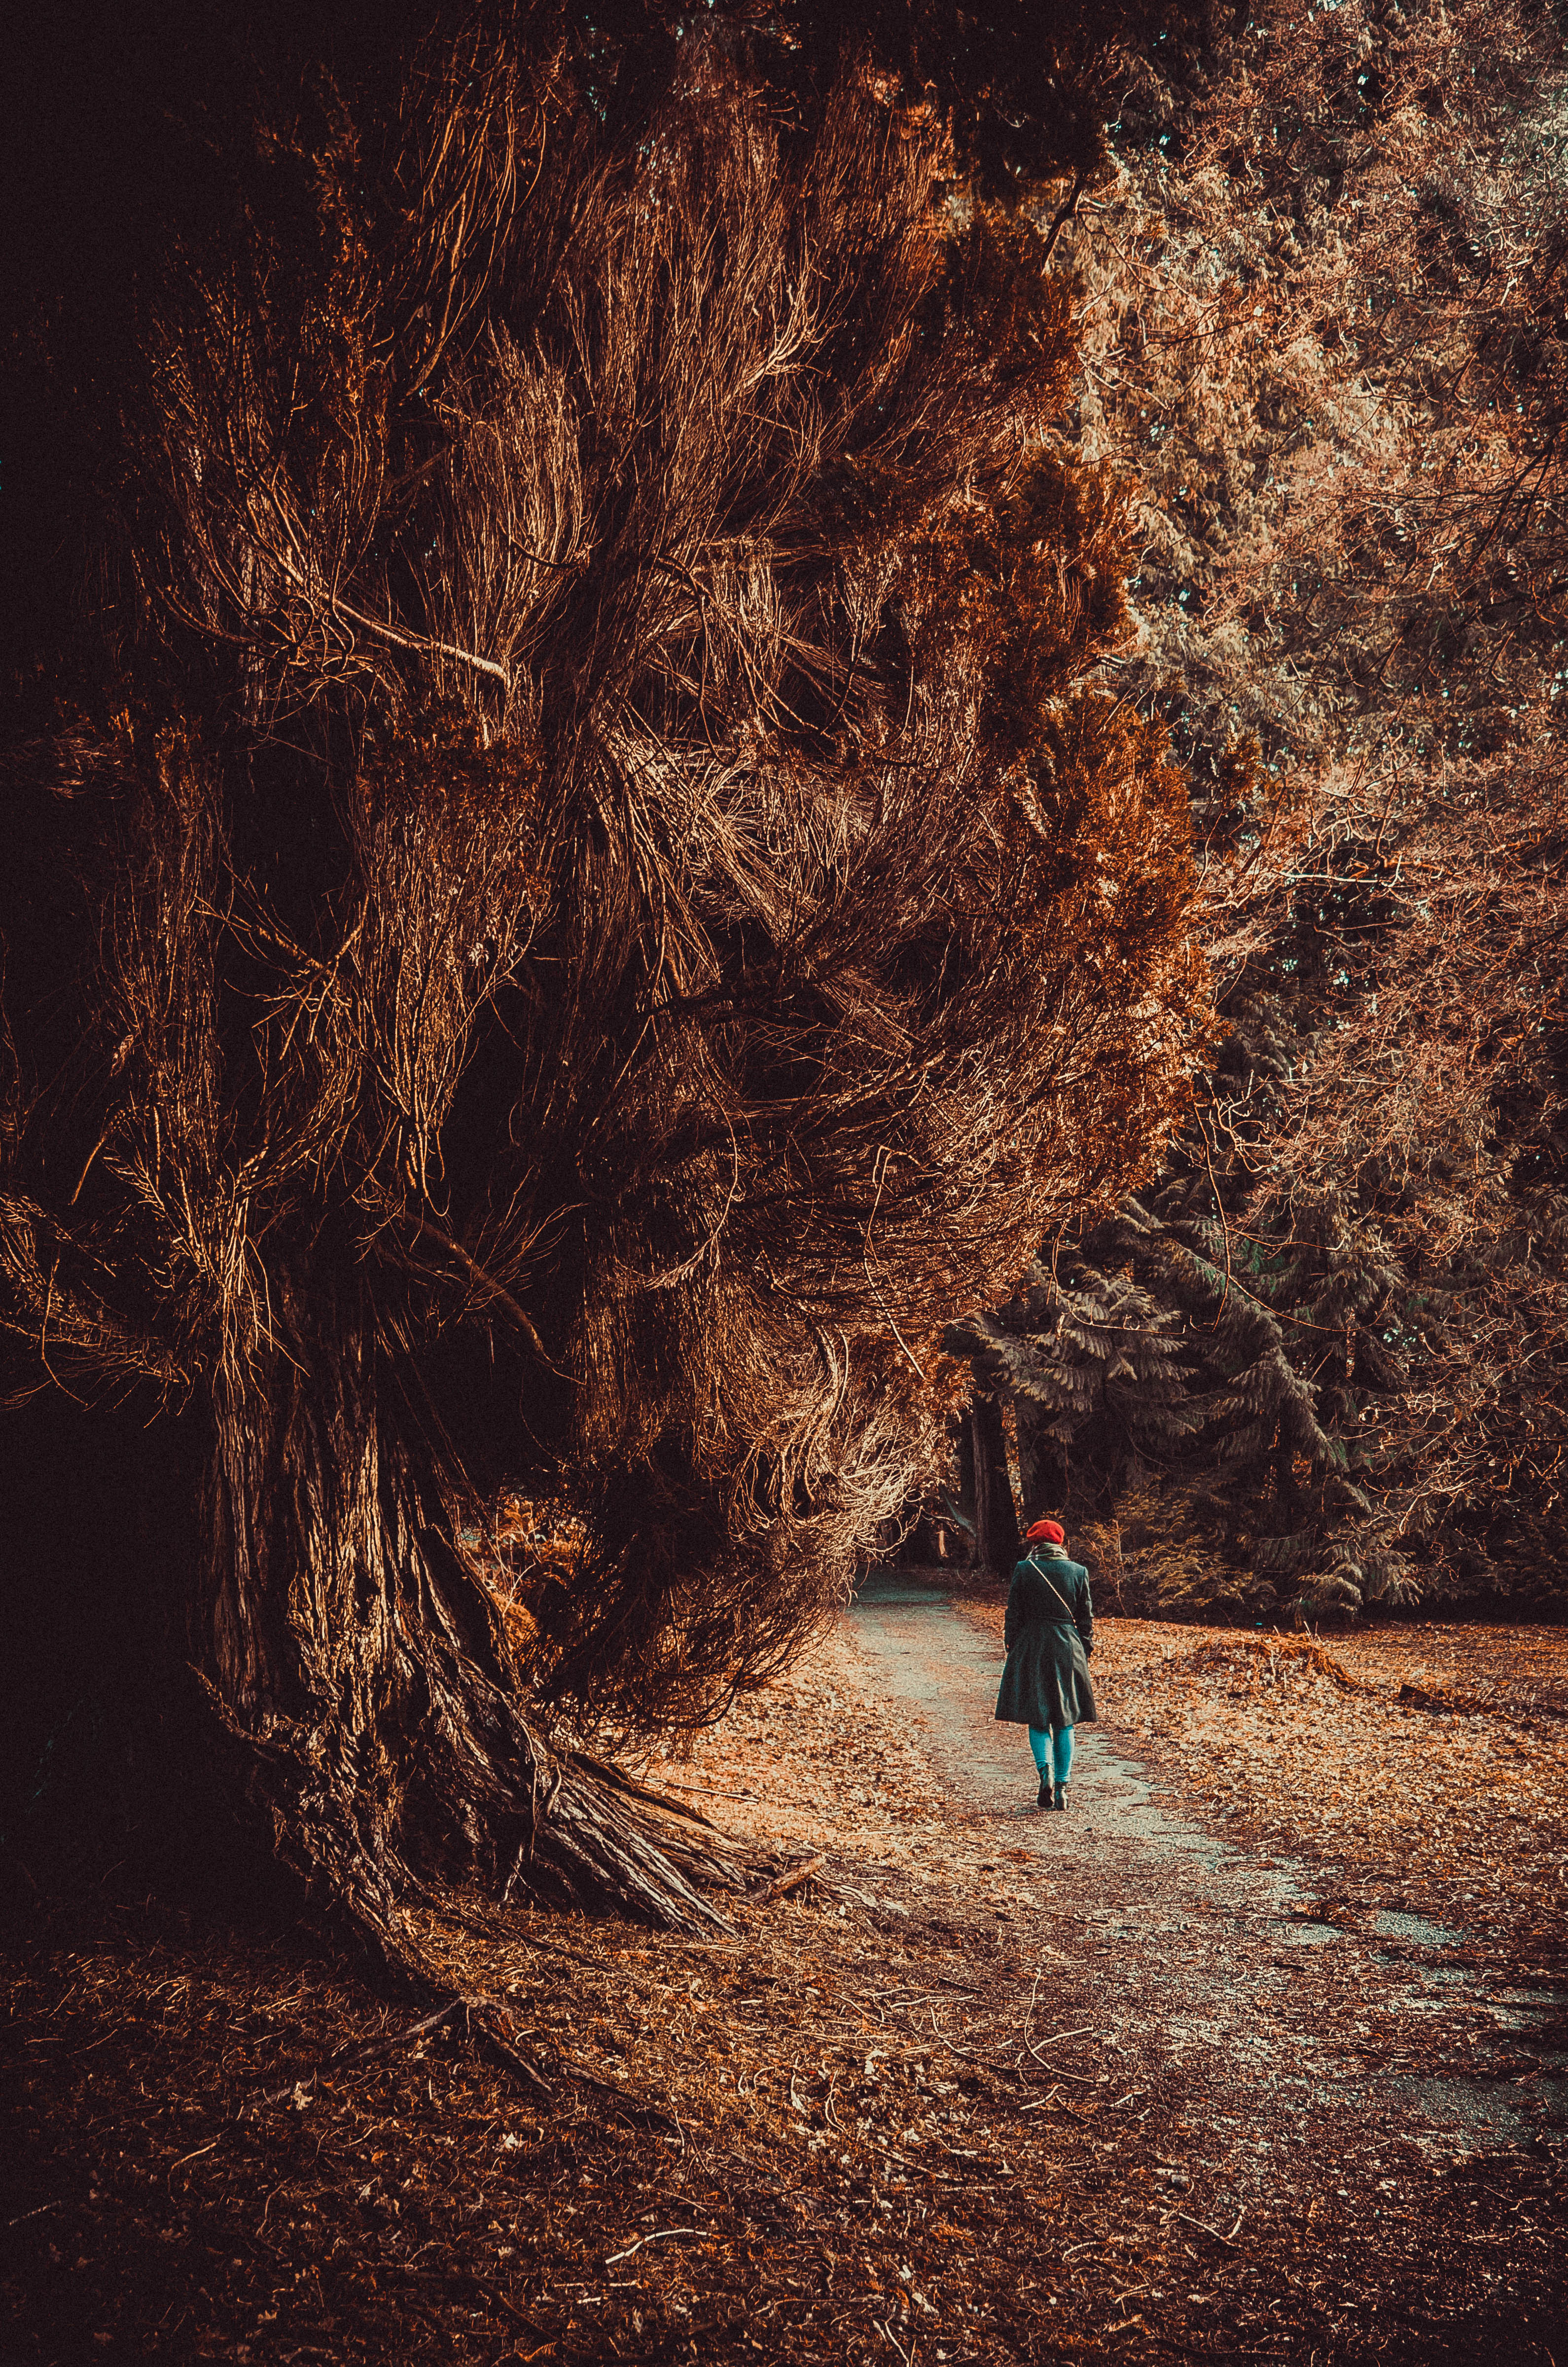
tree, nature, forest, outdoor, branch, light, plant, woman, night, sunlight, leaf, flower, dark, rural, red, autumn, canon, park, soil, darkness, season, leaves, outdoors, uk, woods, beautiful, ireland, canon5dmarkii, canon5d, fairytale, littleredridinghood, irish, northernireland, cookstown, irishgirl, irishmodel, redridinghood, darkred, ourdoor, irishwoman, ruralireland, irishpark, woody plant